Ryota Takeda

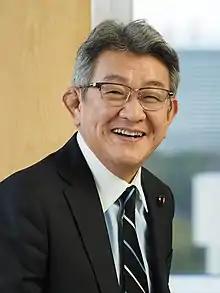
Official portrait, 2019

is a Japanese politician who served as the Minister of Internal Affairs and Communications from September 2020 to October 2021. A member of the Liberal Democratic Party, he previously served as the Minister in Charge of Public Safety, Measures for National Land Strengthening and Disaster Management.